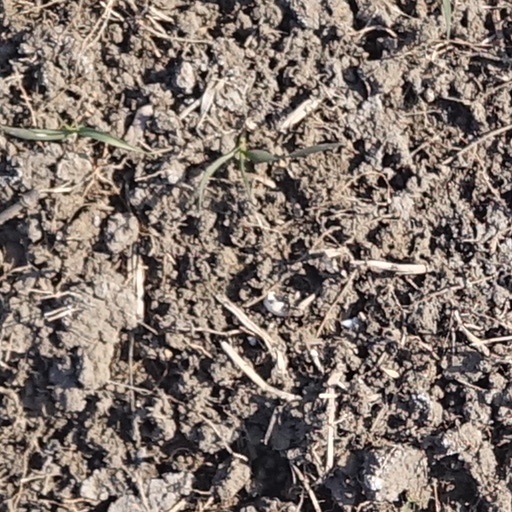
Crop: wheat